Vidyalankar Institute of Technology

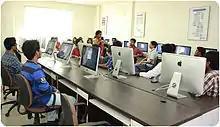
Apple Lab

An entire floor of the main building is reserved for laboratories. They include labs maintained by the 5 departments as well as other core departments such as Applied Sciences and Mechanics departments.